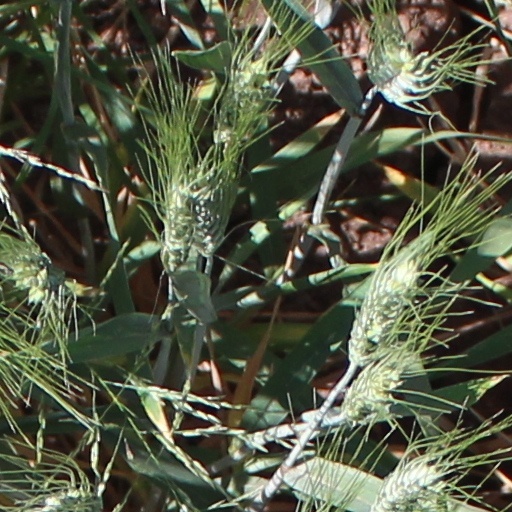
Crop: wheat